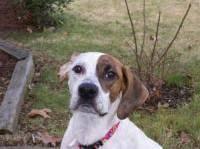
dog